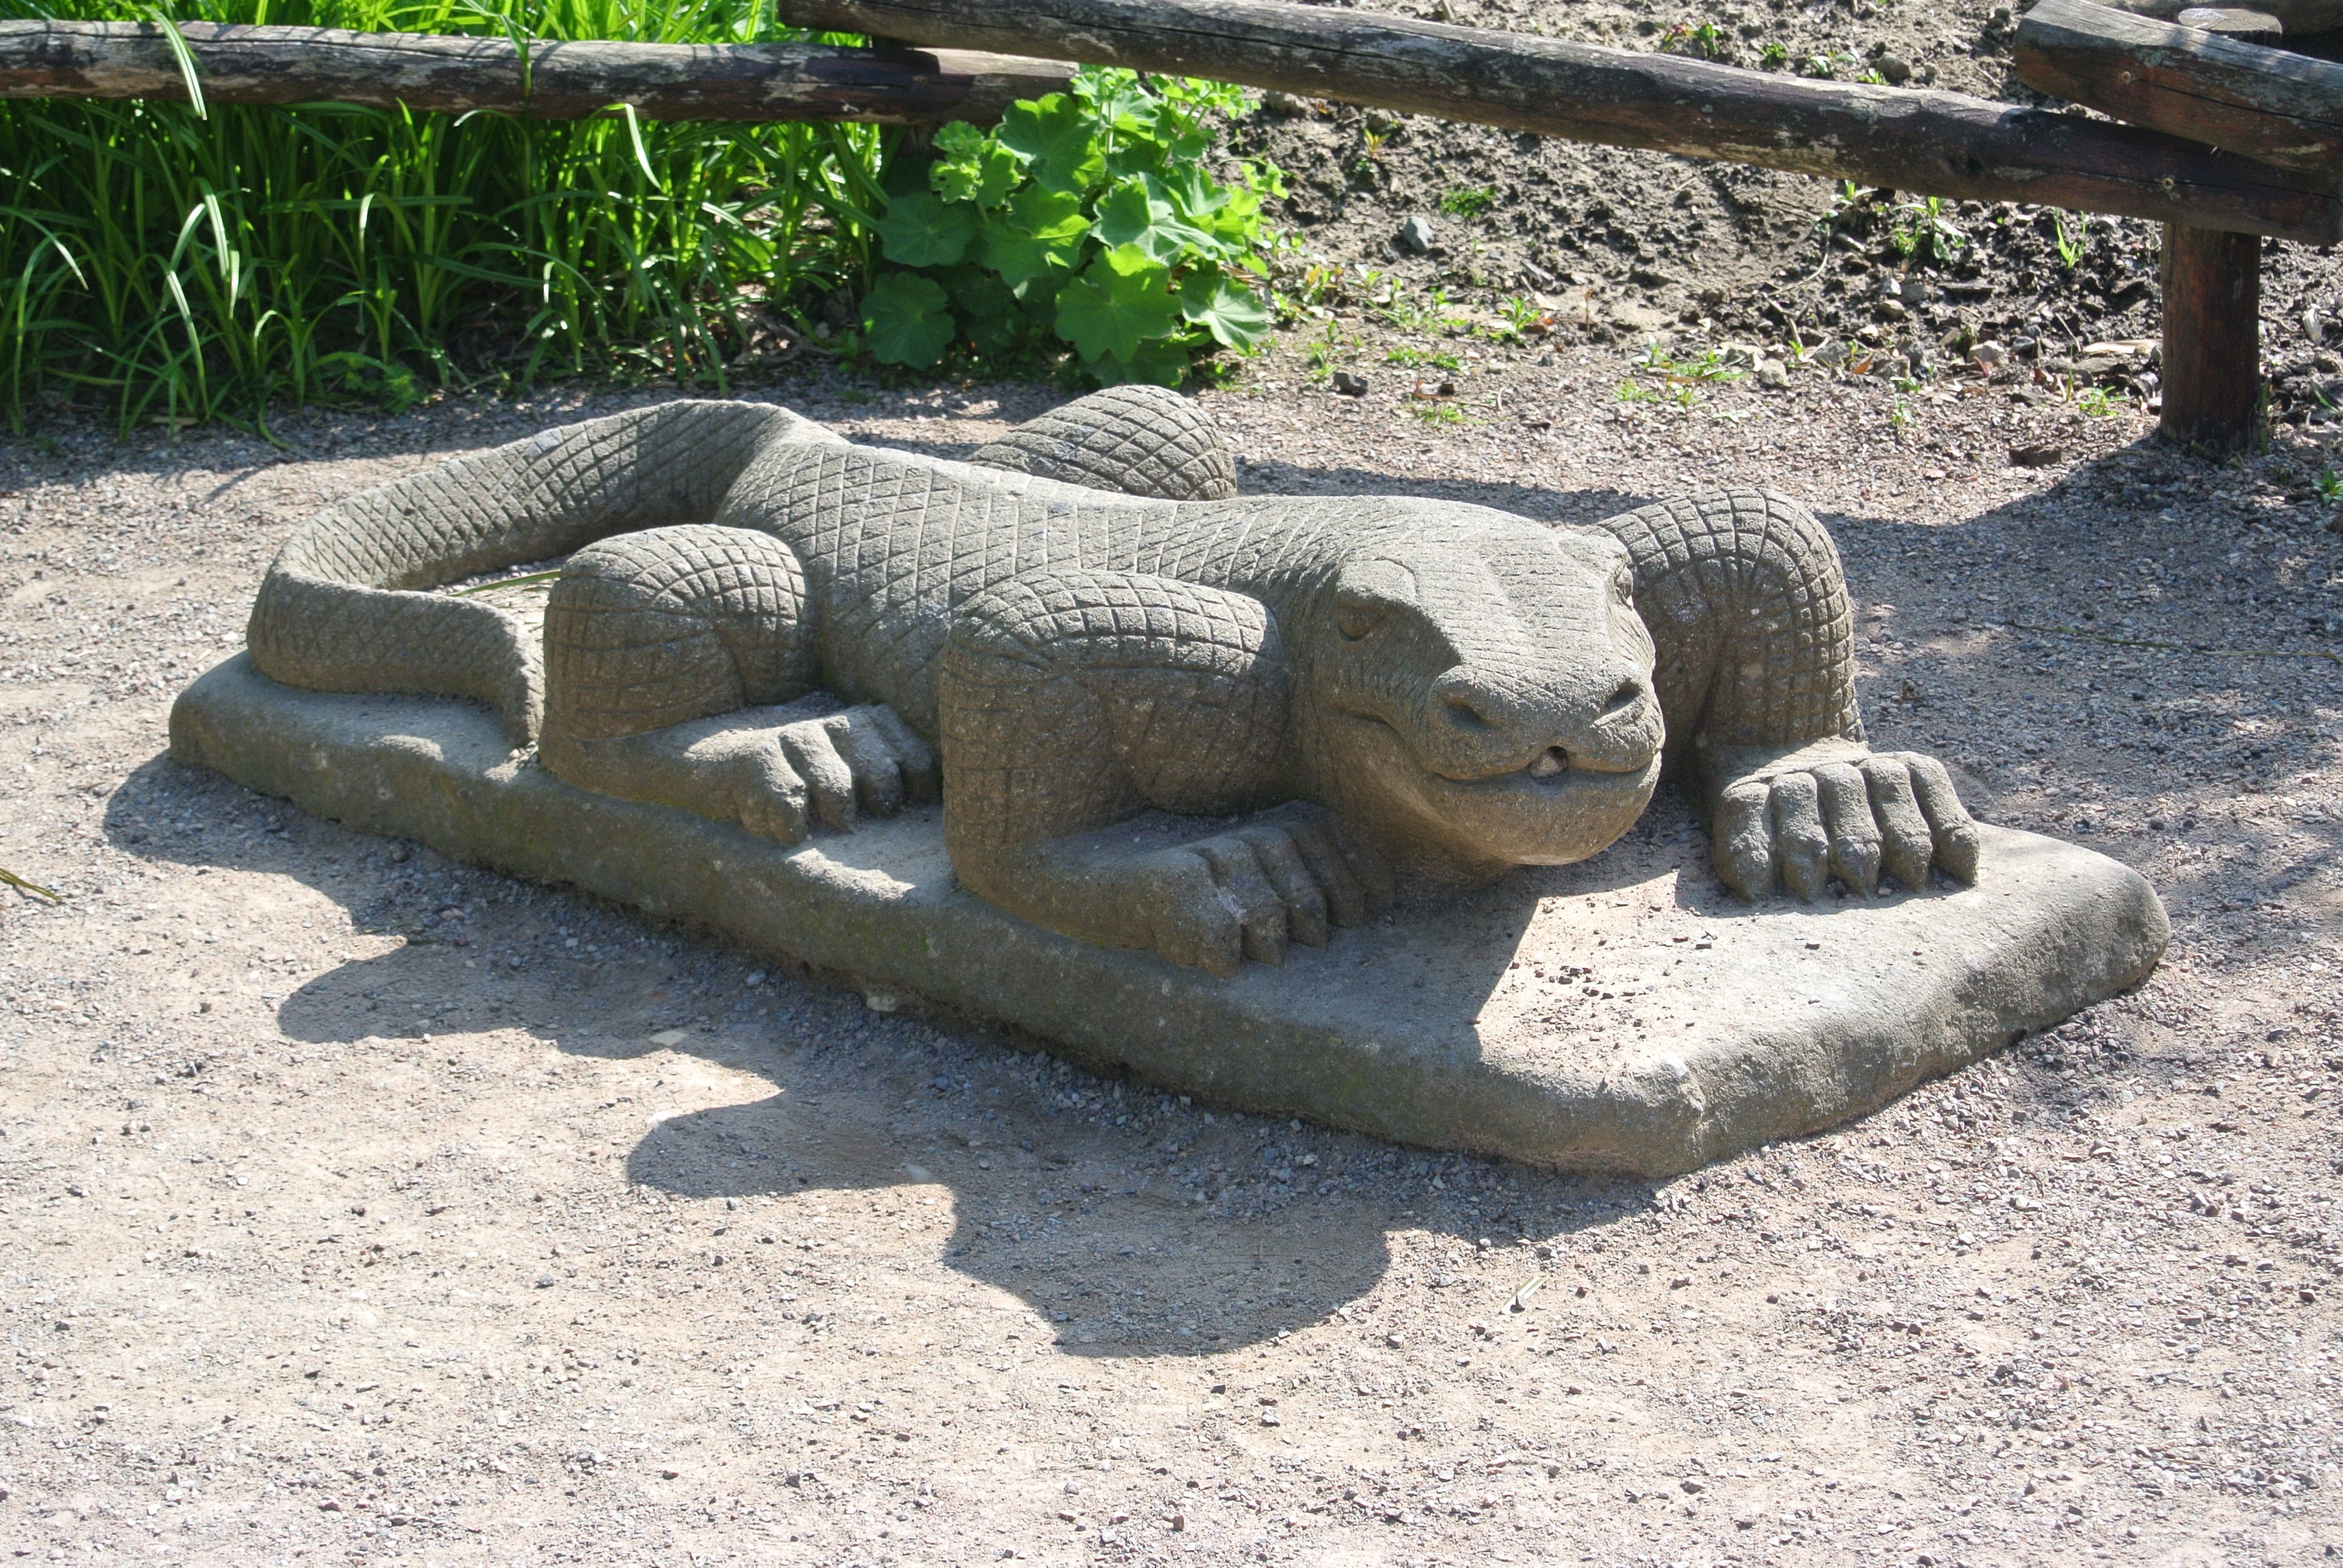
monument, statue, lizard, sculpture, art, figure, carving, stone carving